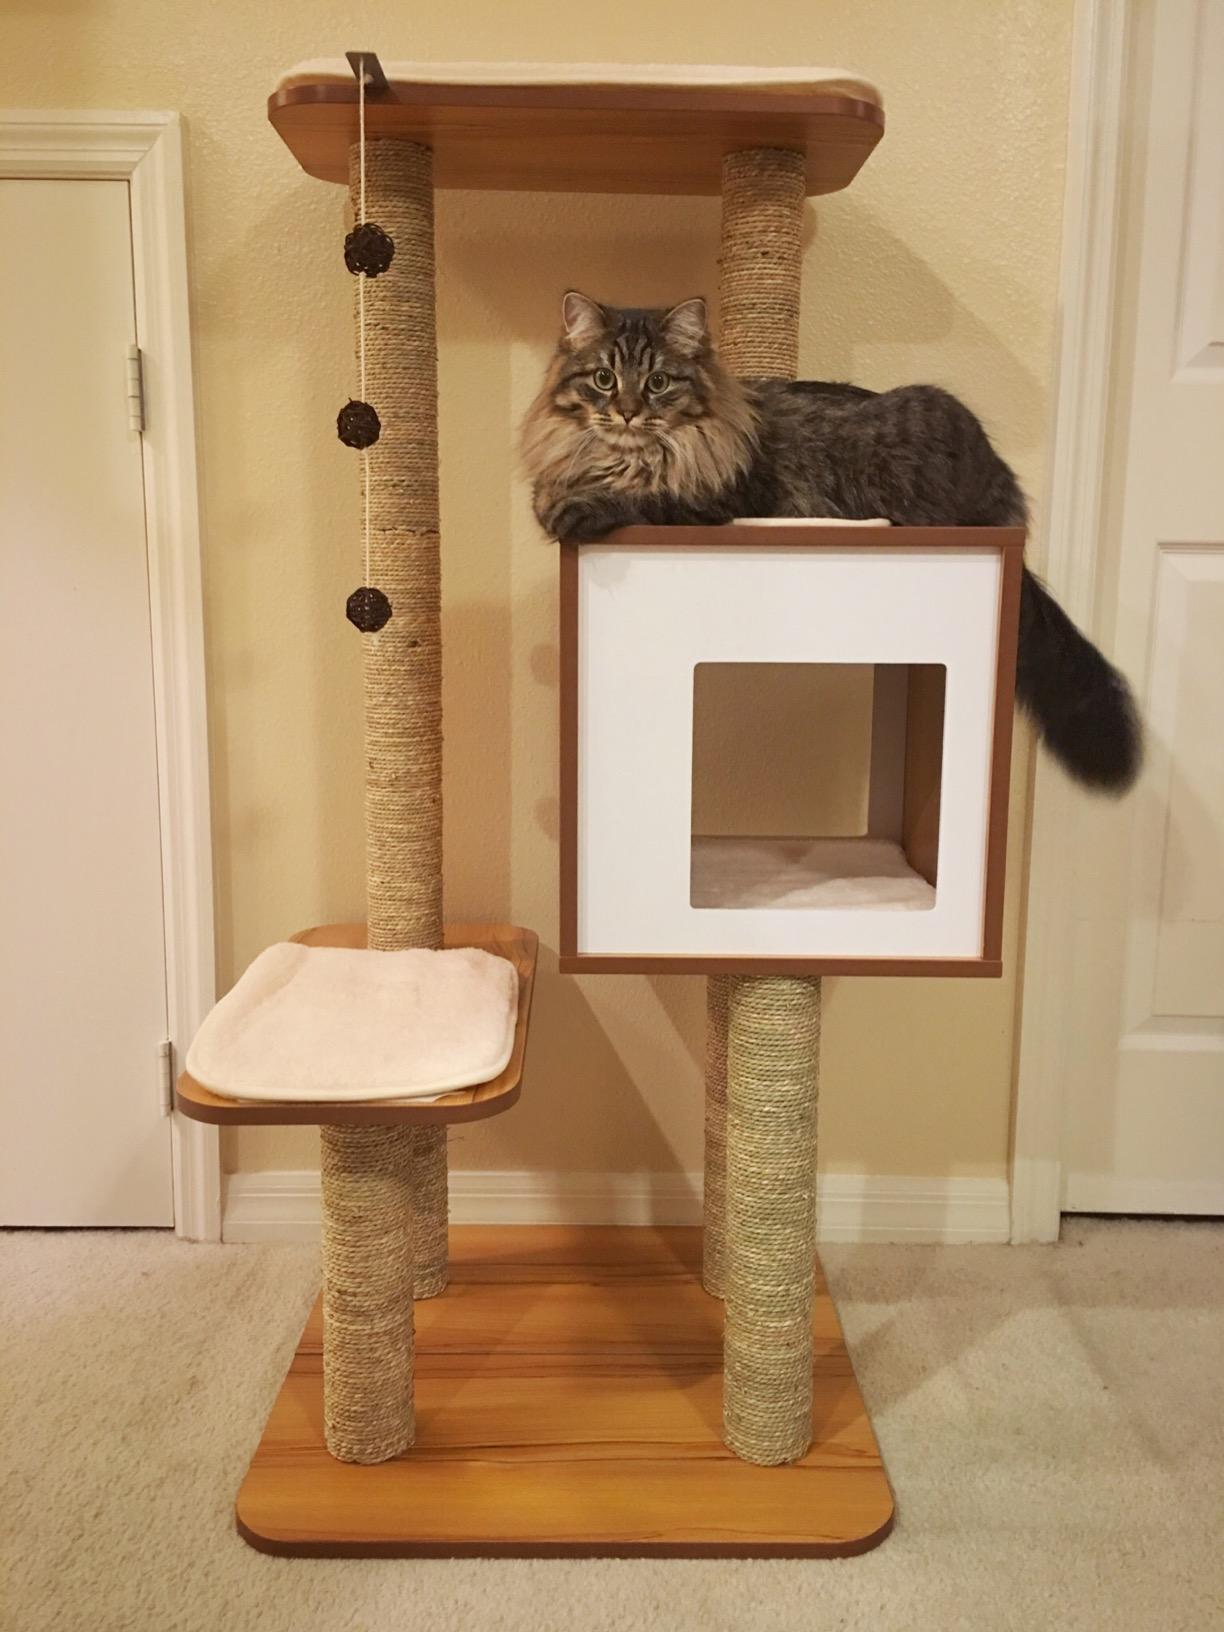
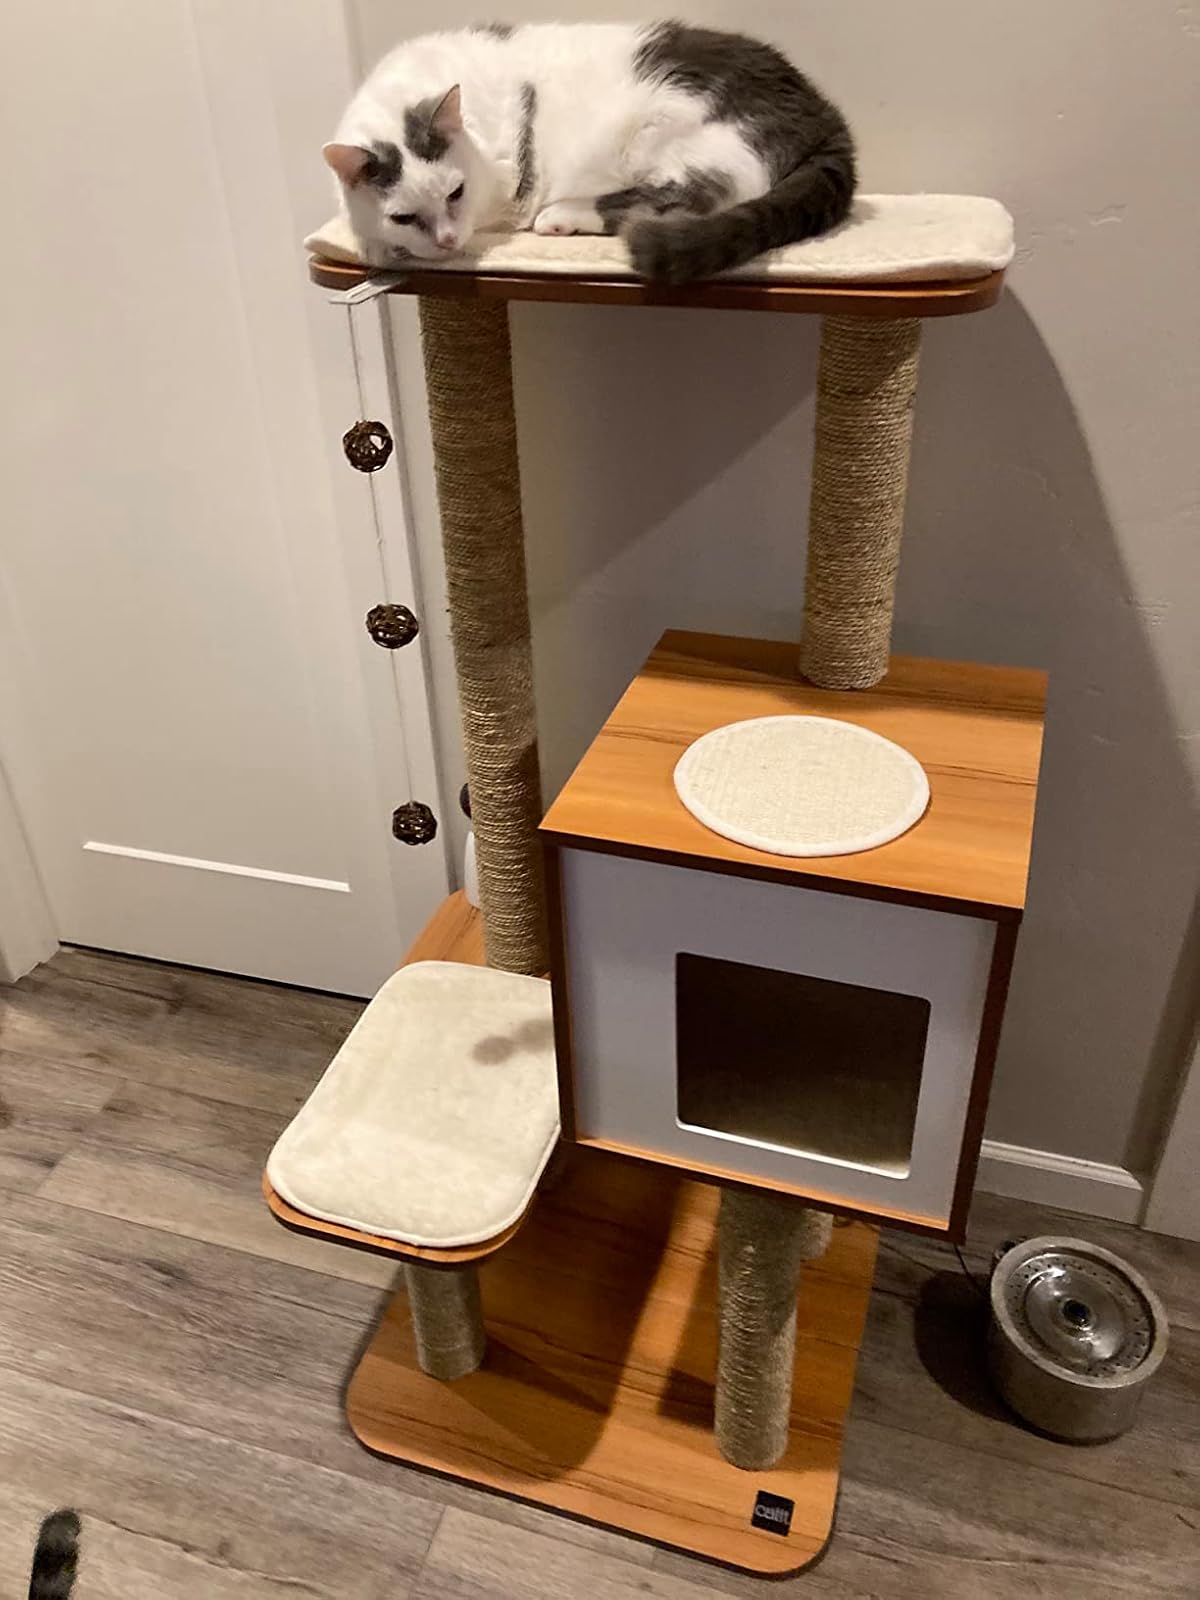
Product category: items_cat tree
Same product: yes